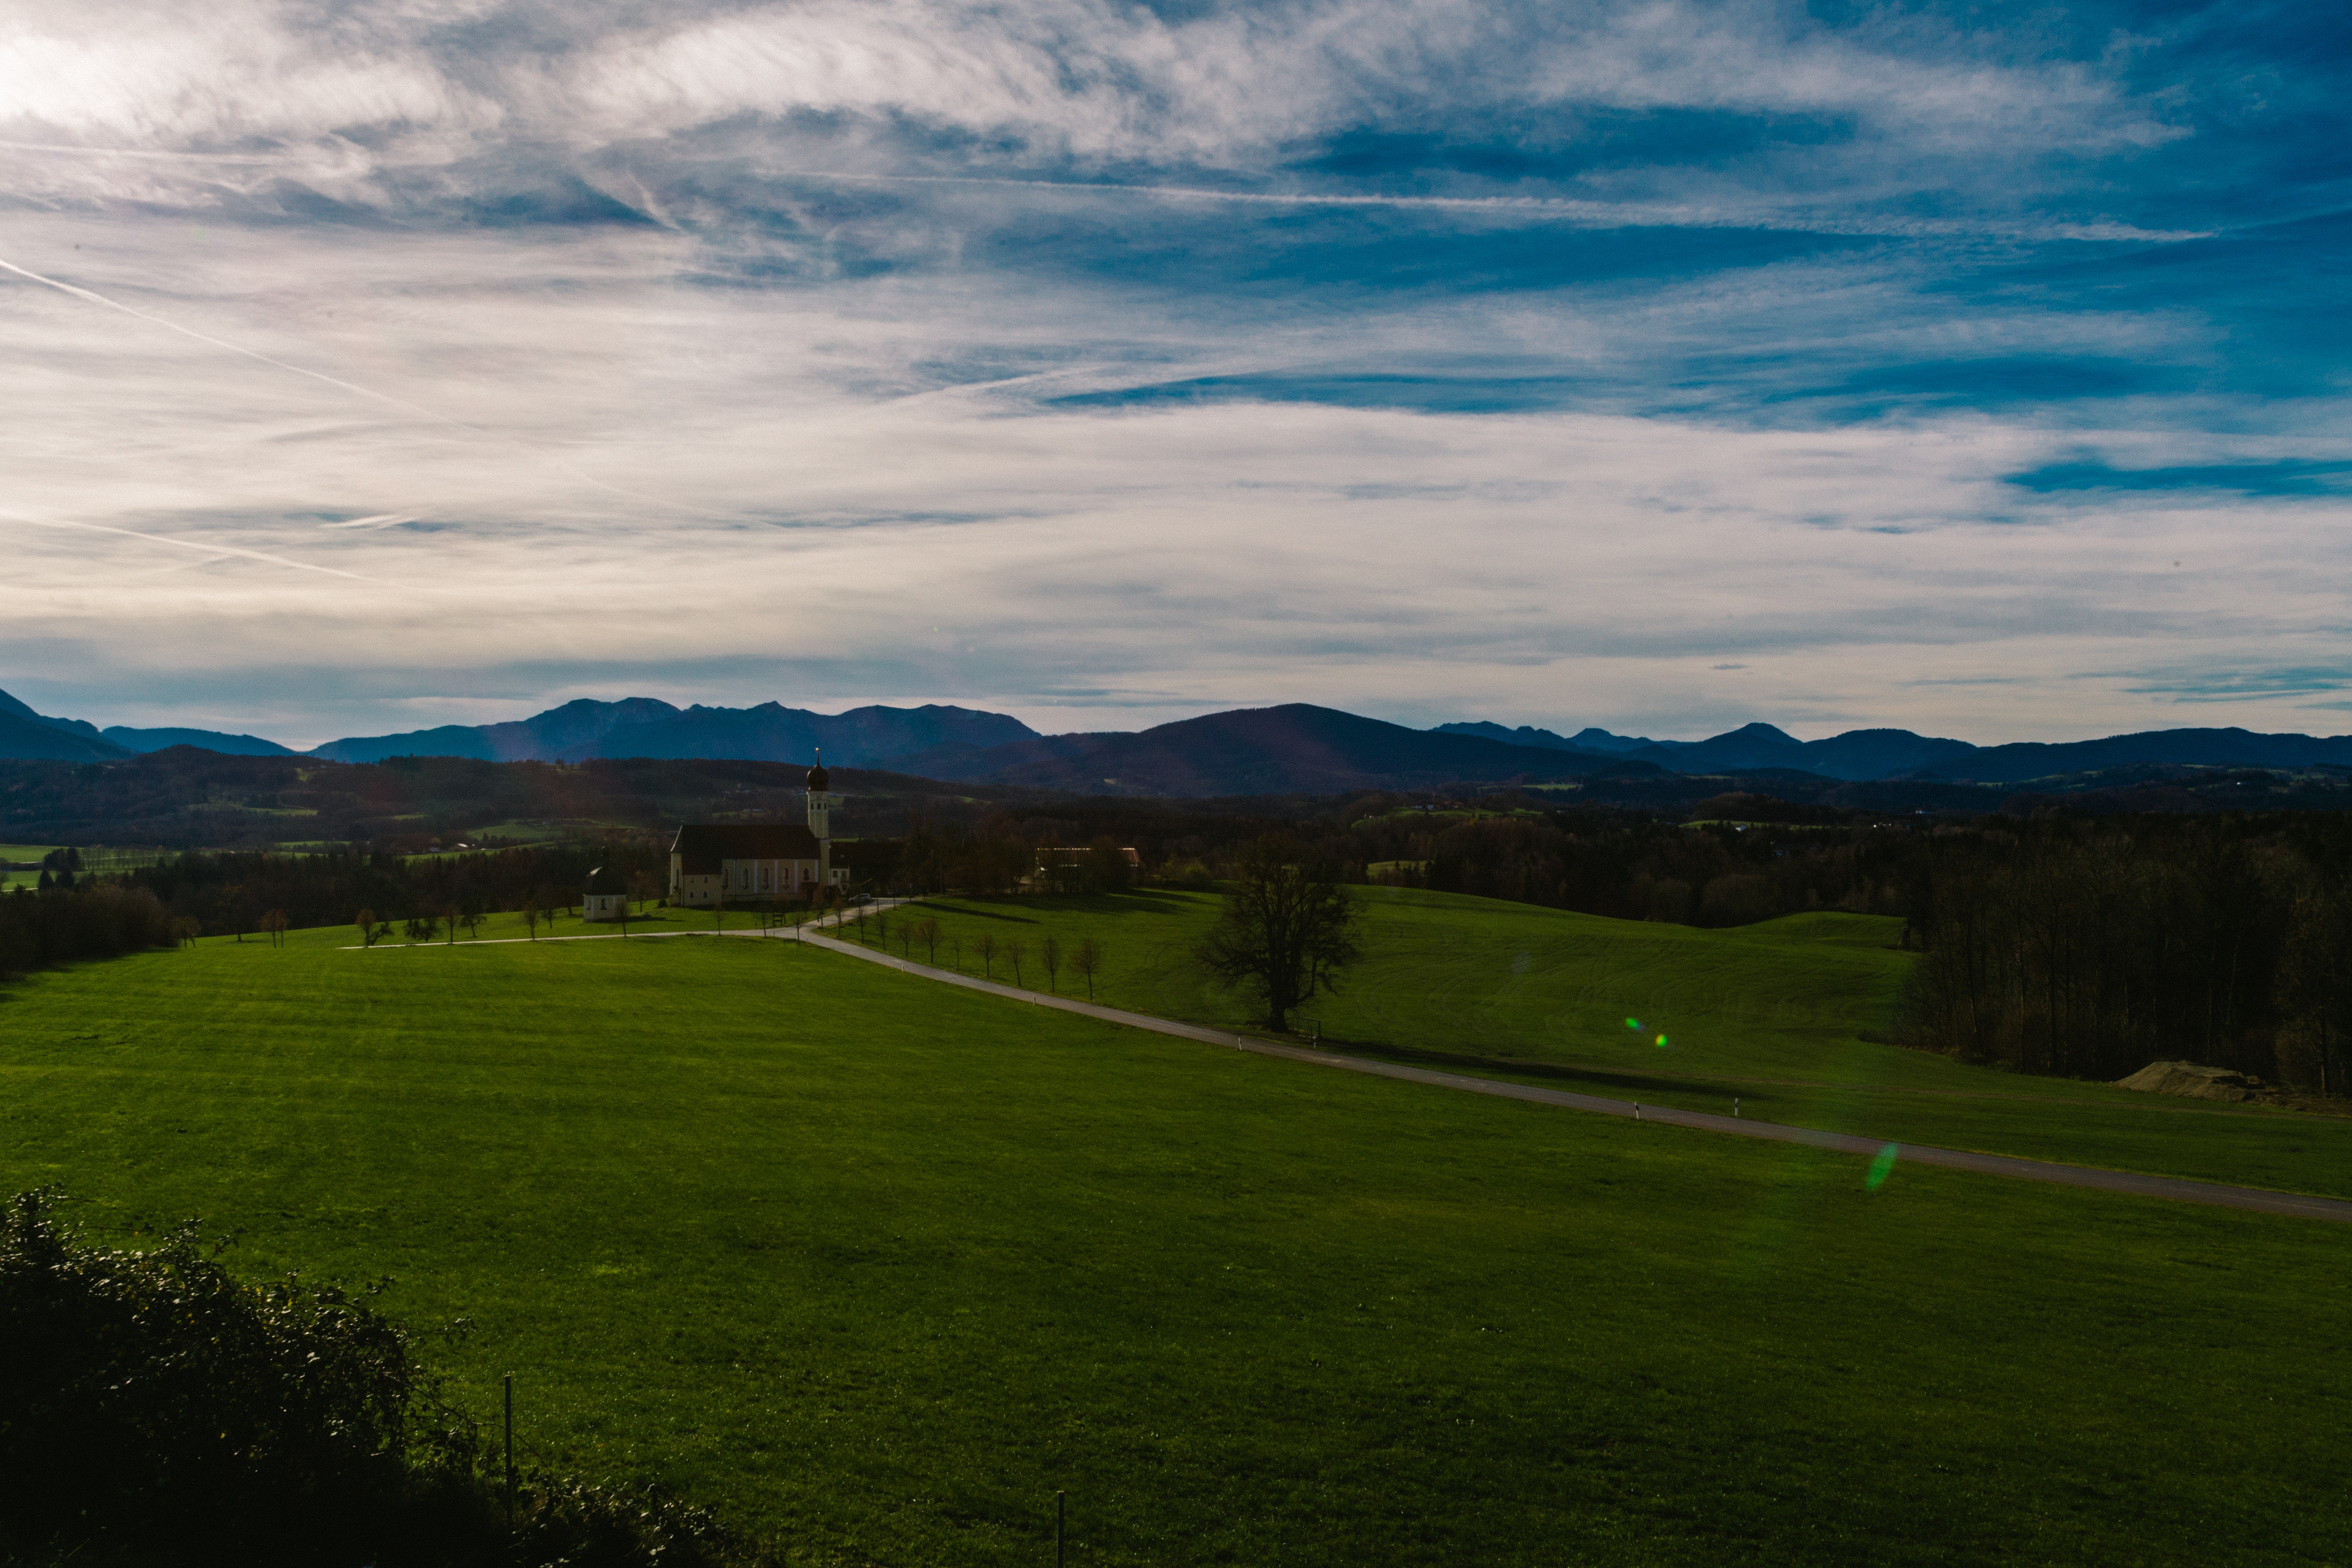
sky, green, nature, grassland, highland, natural landscape, mountainous landforms, blue, hill, cloud, natural environment, mountain, grass, plain, pasture, sport venue, landscape, rural area, tree, meadow, mountain range, land lot, hill station, valley, evening, horizon, field, fell, photography, sunlight, plant, road, terrain, ridge, mount scenery, meteorological phenomenon, prairie, landscaping